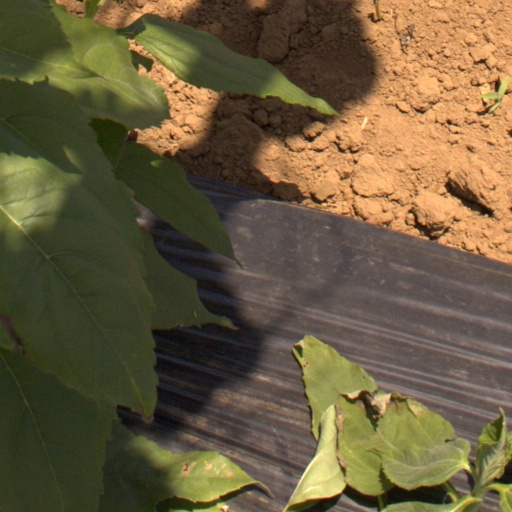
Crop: Jerusalem artichoke